Jean Luzac

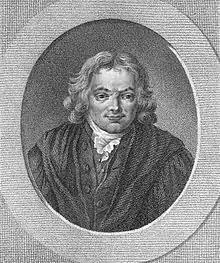
Jean Luzac.

Jean (also Johan or Joan) Luzac (August 1746, Leiden – January 12, 1807, Leiden) was a Dutch lawyer, journalist and professor in Greek and History, of Huguenot origin. He was the most influential newspaper editor in the Western world in the years immediately preceding the French Revolution, and his sister Emilie married his fellow Patriot Wijbo Fijnje.